Mandatory Palestine

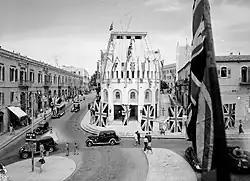
Jerusalem on VE Day, 8 May 1945

On 10 June 1940, during the Second World War, the Kingdom of Italy declared war on the British Empire and sided with Nazi Germany. Within a month, the Italians attacked Palestine from the air, bombing Tel Aviv and Haifa, inflicting multiple casualties.